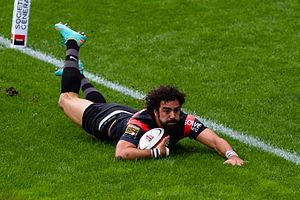
Yoann Huget plongeant dans l'en-but pour marquer son premier essai avec le Stade toulousain.
Yoann Huget, né le 2 juin 1987 à Pamiers, est un joueur international français de rugby à XV qui évolue au poste d'ailier au Stade toulousain.